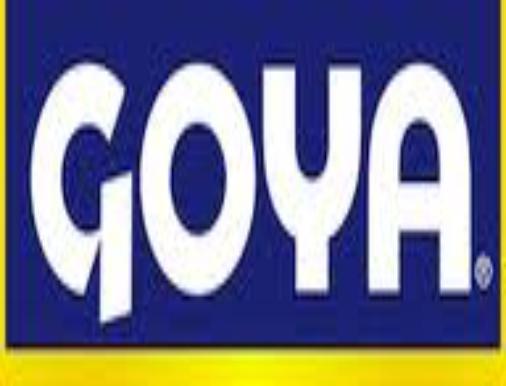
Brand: Goya
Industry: Clothes